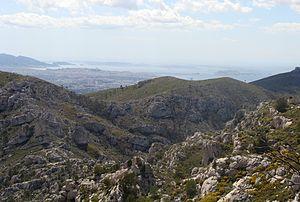
Vue du massif de l'Étoile, aux environs du col Sainte-Anne
Le massif de l’Étoile est un petit massif montagneux situé au nord de Marseille. D'une superficie de 10 000 hectares, il culmine à 779 mètres au Grand-Puech. Avec le massif du Garlaban, il forme une chaîne de montagnes de la basse Provence calcaire littorale dans le sud des Bouches-du-Rhône. Elles constituent un vaste espace naturel d’environ 20 000 hectares qui émergent au cœur d’un complexe urbain de plus d’un million d’habitants avec les agglomérations de Marseille, Aix-en-Provence, Aubagne et Gardanne.